1 yen note

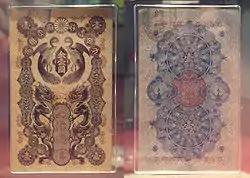
Meiji Tsuho one yen note

The first one yen notes adopted and released by the Japanese government were part of a series known as . These notes were the first Japanese currency ever to be printed using western printing at Dondorf and Naumann, which was located in Frankfurt. Meiji Tsuho notes were designed by Edoardo Chiossone sometime in 1870 while he was working for Dondorf Naumann on behalf of the National Bank of the Kingdom of Italy. The process of making Chiossone's proposed design a reality started with the establishment of the "Imperial Printing Bureau of Japan" in 1871 (4th year of Meiji). In order to produce the currency the Japanese government reached out to Dondorf and Naumann to gain access to Western technology. Chiossone had a falling out with Italian Bank as his relationship with them had hit a breaking point. When the company suggested Chiossone for the role as engraver, he quickly accepted the offer. The production of money was handed over to the Imperial Printing Bureau in January 1872 when banknotes began to arrive from Germany. All of these arrivals were purposely left incomplete due to security reasons, as the words "Meiji Tsuho" and the mark of the Minister of Finance were added by the Imperial Printing Bureau. Woodblock printing was eventually employed to save hundreds of people the work of handwriting the characters "Meiji Tsuho" on each individual note. One yen notes in particular were released in April 1872 (year 5), with subsidiary notes of 10, 20, and 50 sen. These notes measure 113mm x 71mm in size, and featured an elaborate design that was difficult to forge at the time as counterfeiting was previously rampant with clan notes. Eventually enough Western technology was brought over to Japan as the Japanese government produced some one yen Meiji Tsūhō notes domestically.